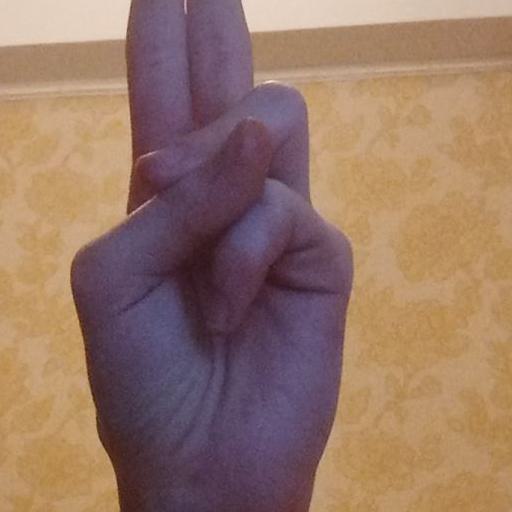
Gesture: two_up